Vehicle registration plates of Macau

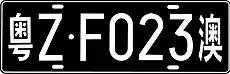
Mandatory supplement plate to be shown when Macau-registered vehicles enter Guangdong Province, Mainland China

The DSAT will occasionally auction registration numbers which have special combinations that are considered to be lucky by the Chinese community. For example, "8" and "9" are regarded as "wealth" and "long life", respectively, since they have similar pronunciations in Cantonese. For this reason, registrations which feature multiple instances of 8 and/or 9, (e.g. MA-88-88, MA-99-99, MA-99-88, etc.) will normally be withheld for sale at auction. Marks featuring recurring digits (e.g. MA-11-11, MO-77-77, etc.) are also popular choices at auction.